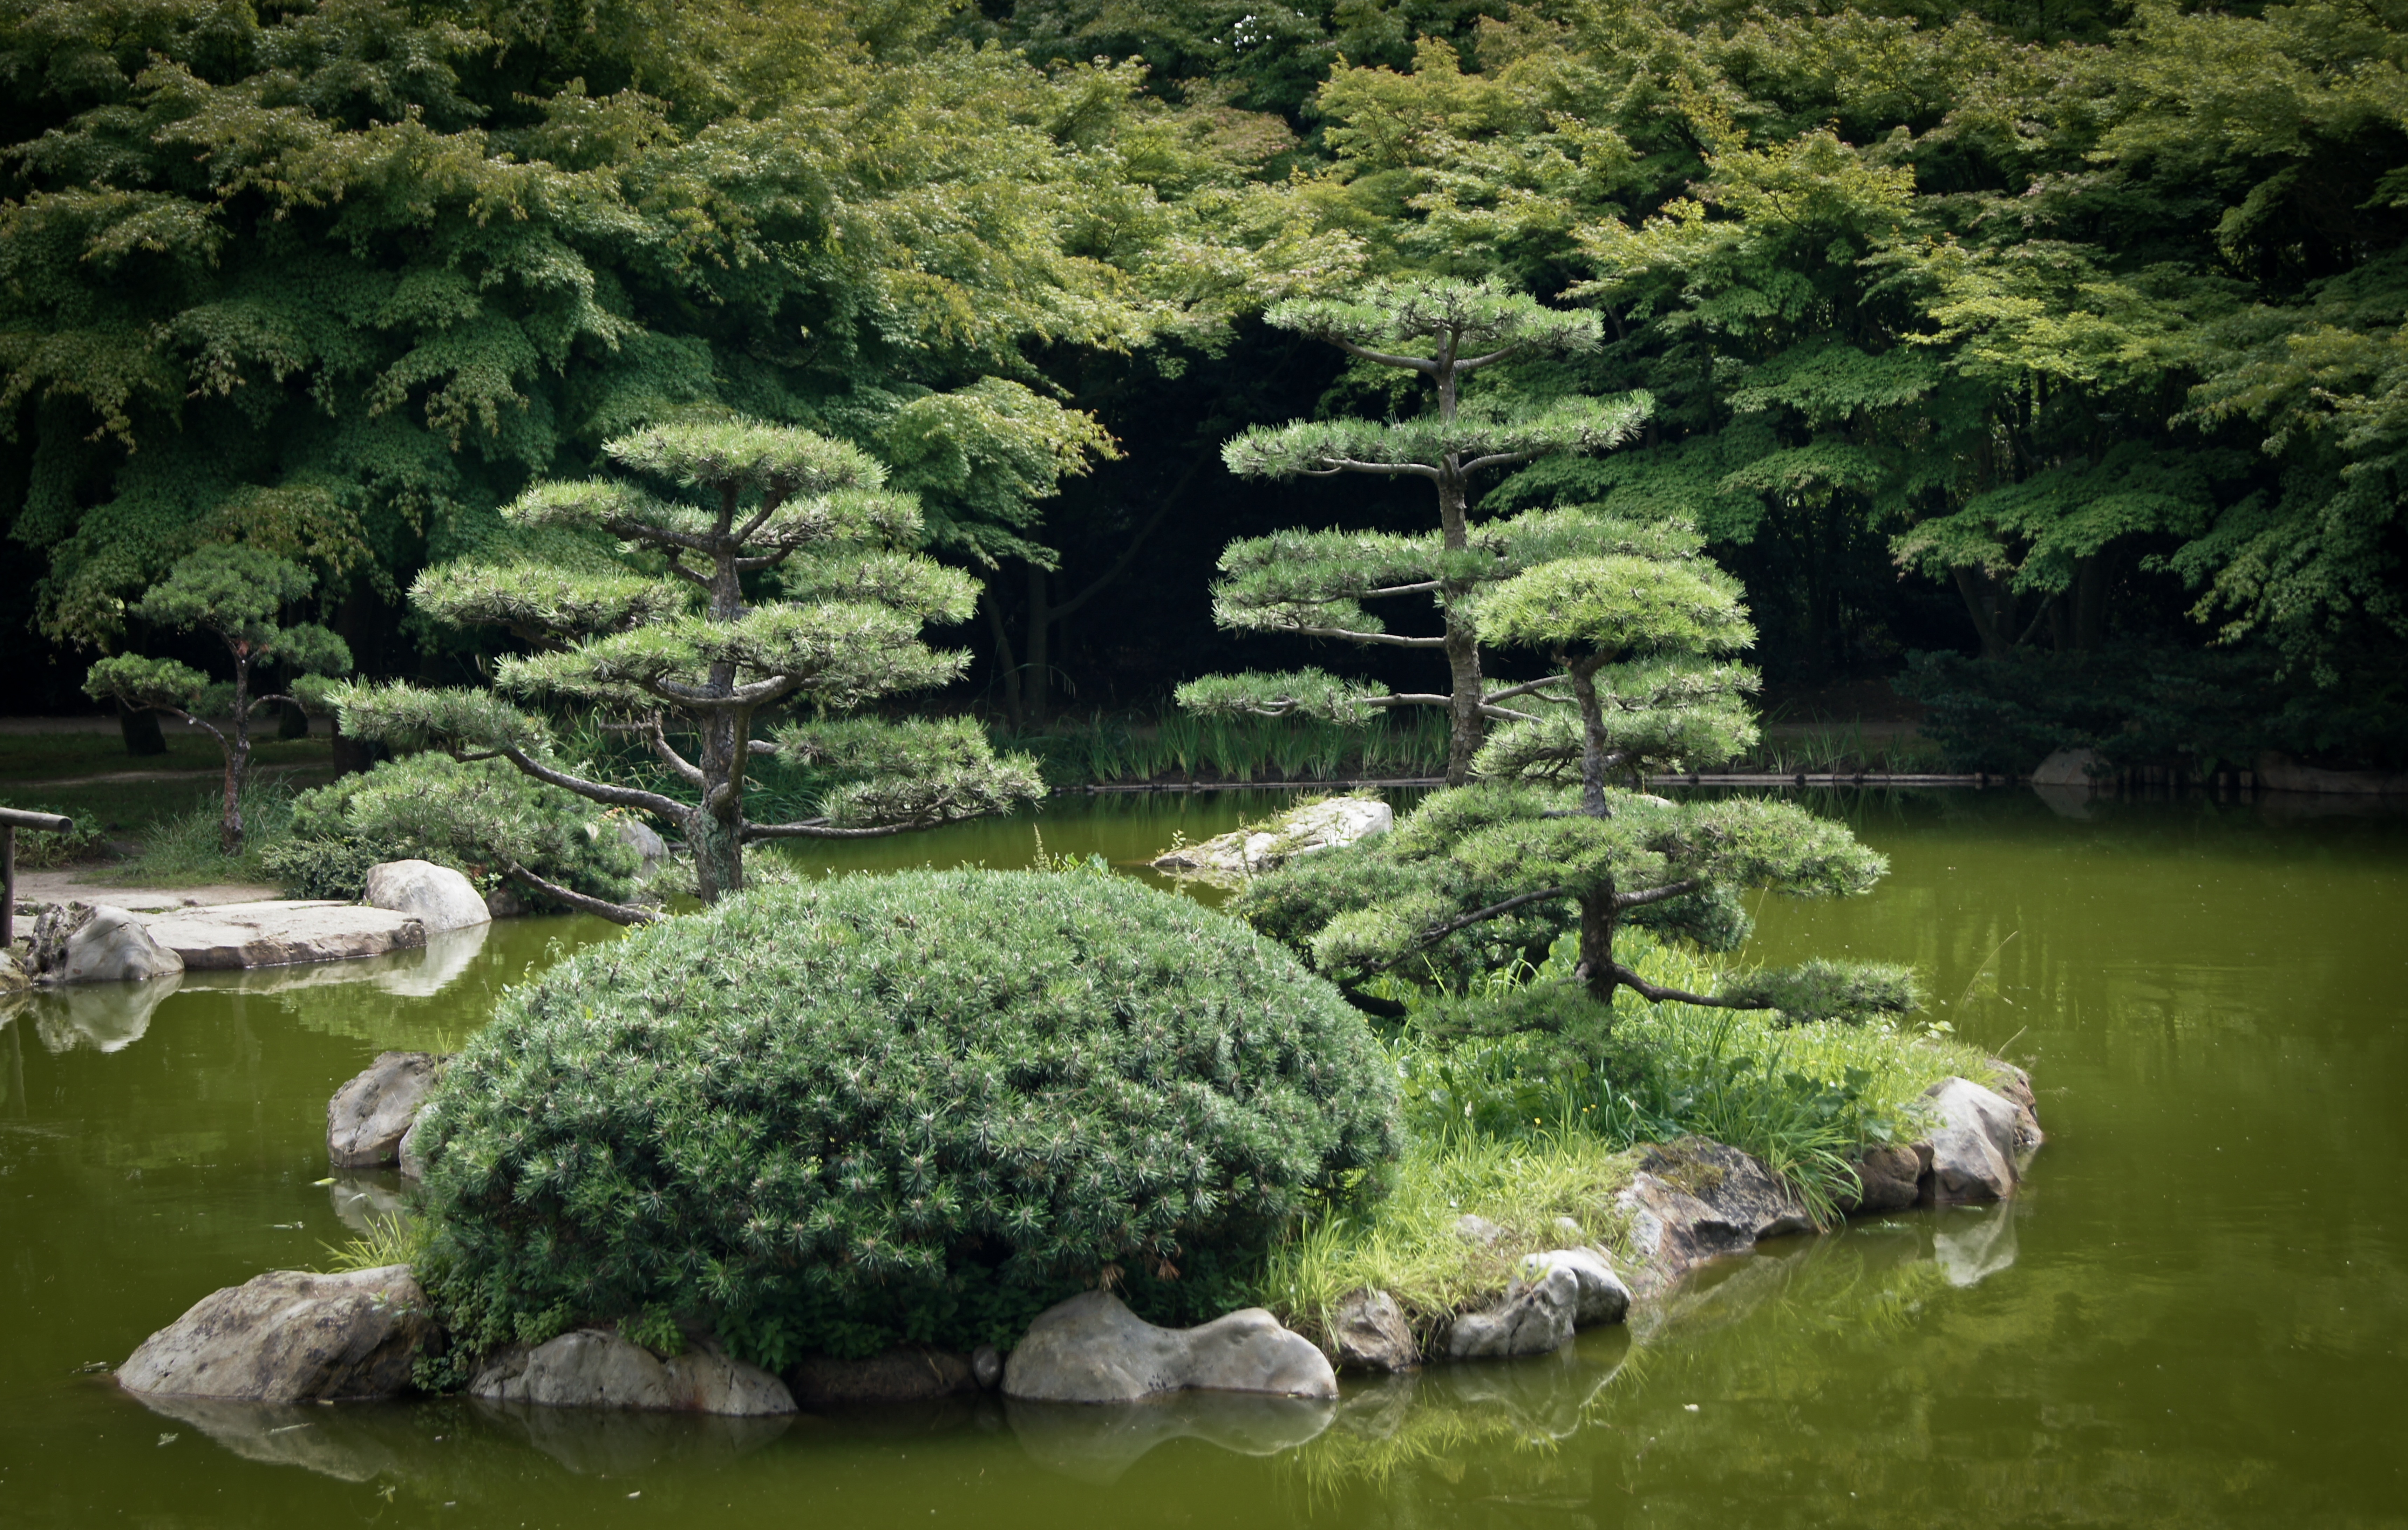
tree, water, plant, flower, lake, pond, stream, green, park, botany, garden, japanese garden, background image, botanical garden, woodland, silent, idyll, ecosystem, woody plant